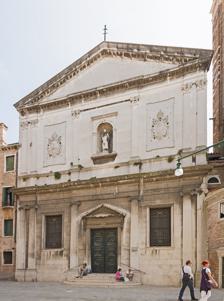
Building: San Silvestro, Venice
Country: Italy
Year built: 1422
Church of San Silvestro Religion Affiliation Roman Catholic Province Venice Location Location Venice , Italy Shown within Venice Show map of Venice San Silvestro, Venice (Italy) Show map of Italy Geographic coordinates 45°26′15″N 12°20′0.29″E / 45.43750°N 12.3334139°E / 45.43750; 12.3334139 Architecture Architect(s) Giovanni Battista Meduna and Giuseppe Sicher (facade) Type Church Completed 1909 (facade) San Silvestro is a church building in the sestiere of San Polo of Venice , northern Italy. The church is located in the business district of Rialto .  Originally, in the 12th century, it was under the jurisdiction of the Patriarch of Grado . After rebuilding, it was reconsecrated in 1422, and in 1485 it merged with the Oratory of Santa Maria dei Patriarchi e di Ognissanti . After a partial collapse in 1820, the church was entirely rebuilt from 1837, being reconsecrated in 1850, to designs by Giovanni Meduna . The facade is modern, and was completed in 1909 by Giuseppe Sicher . The Baroque ceiling has paintings by Ludovico Dorigny . The altars were designed in the 19th century by Santi and decorated by the sculptor Giovanni Antonio Dorigo . The interior has four Renaissance panels, and a Baptism of Christ by Tintoretto . The Adoration of the Magi by Paolo Veronese is a large oil painting on canvas painted for the church in 1573 which has been in the National Gallery, London since the church sold it in 1855, presumably to finance the rebuilding. The painting was commissioned by the confraternity of Saint Joseph , the Scuola di San Giuseppe , and placed beside their altar on the left hand wall of the nave.  They were not one of the very wealthy Scuole Grandi of Venice , nor trade-based like others with altars in the church, but essentially devotional, and they included female members. The church had a number of significant paintings, and the Veronese was next to the altar of St Joseph on the left side wall, which in the next century was given an altarpiece by Johann Carl Loth of the unusual subject of Joseph presenting the newborn Jesus to God the Father , which remains in the church.  The Veronese had some fame, being singled out for mention in early guide books such as Giovanni Stringa's 1604 revision of Francesco Sansovino 's Venetia . In 1670 agents of the new Cosimo III de' Medici, Grand Duke of Tuscany , who had failed to persuade the convent of Saint Catherine to sell Veronese's Mystical Marriage of St Catherine of 1575 (now Gallerie dell'Accademia ), turned to San Silvestro and attempted to bribe every member of the confraternity to sell the work, but failed after two years. Campanile and church (West exposure). Notes